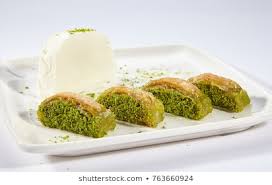
Yemek: baklava